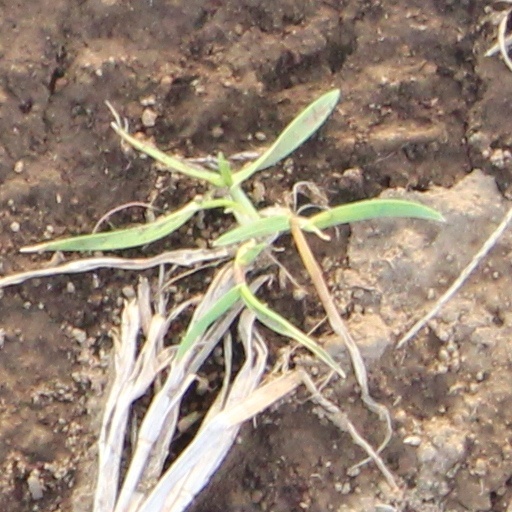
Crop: wheat